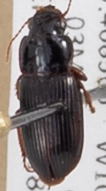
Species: Harpalus desertus
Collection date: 2018-05-03
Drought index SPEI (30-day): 1.23
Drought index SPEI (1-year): -0.482
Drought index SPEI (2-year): -0.3